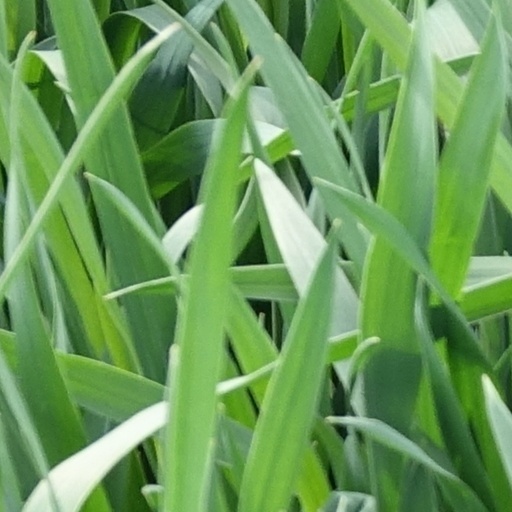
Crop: wheat